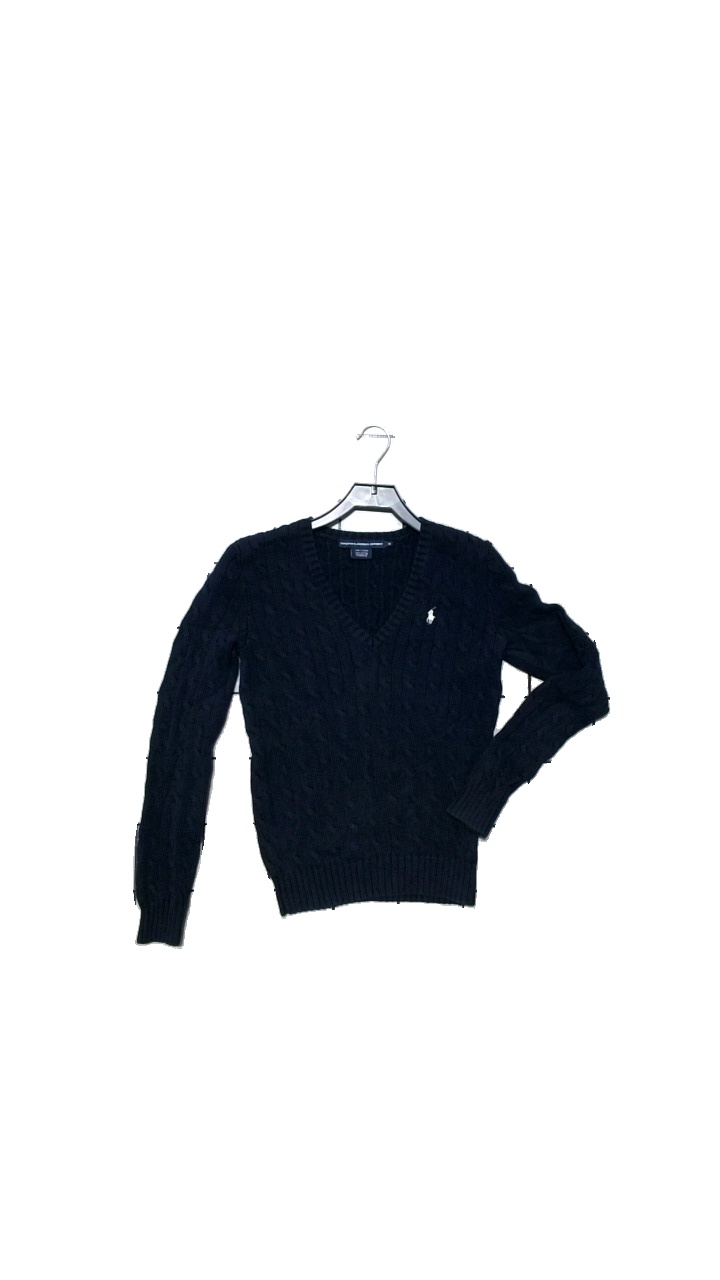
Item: Sweater (Men)
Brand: Ralph Lauren
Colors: Blue
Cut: Regular
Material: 100%Cotton
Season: Winter
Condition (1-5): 3
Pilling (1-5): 3
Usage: Reuse
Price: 100-150